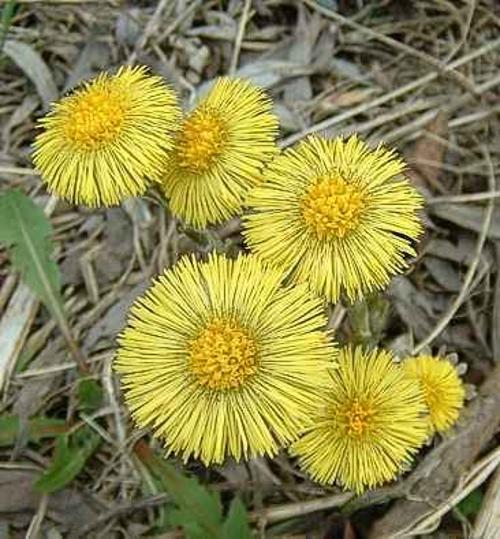
Label: colt's foot